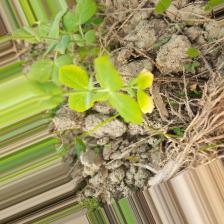
Label: Ascochyta blight